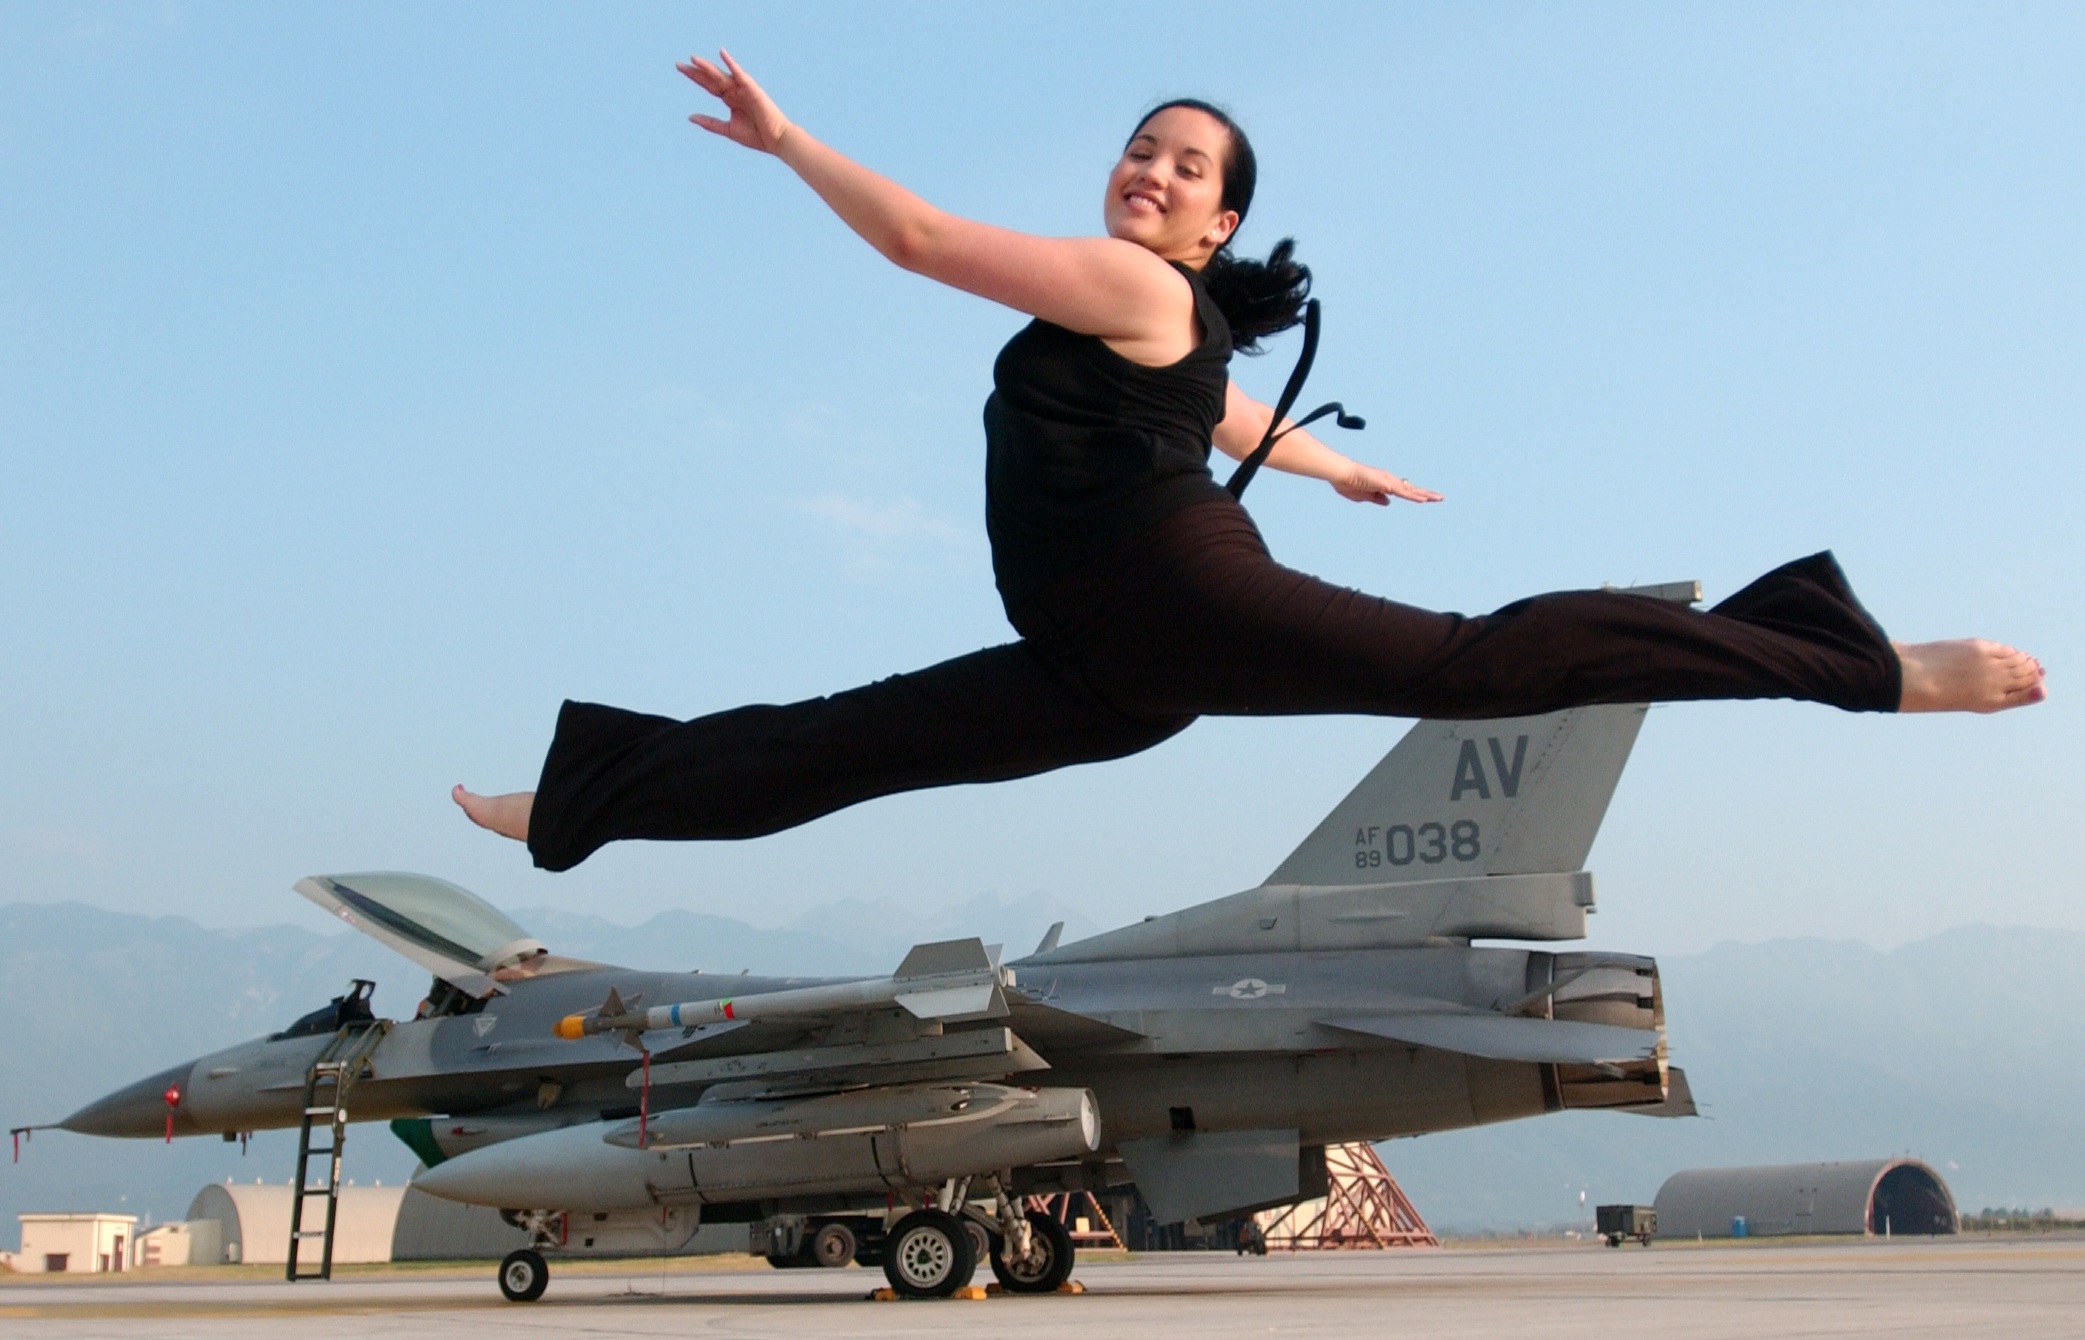
woman, jump, airplane, tarmac, aircraft, military, jet, female, vehicle, aviation, usa, smile, happy, runway, jete, air force, jet aircraft, flight line, fighter aircraft, military aircraft, atmosphere of earth, ballet leap